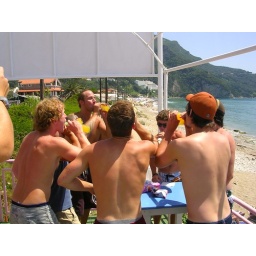
A photo from the beach kitchen at the Pink Palace in Greece